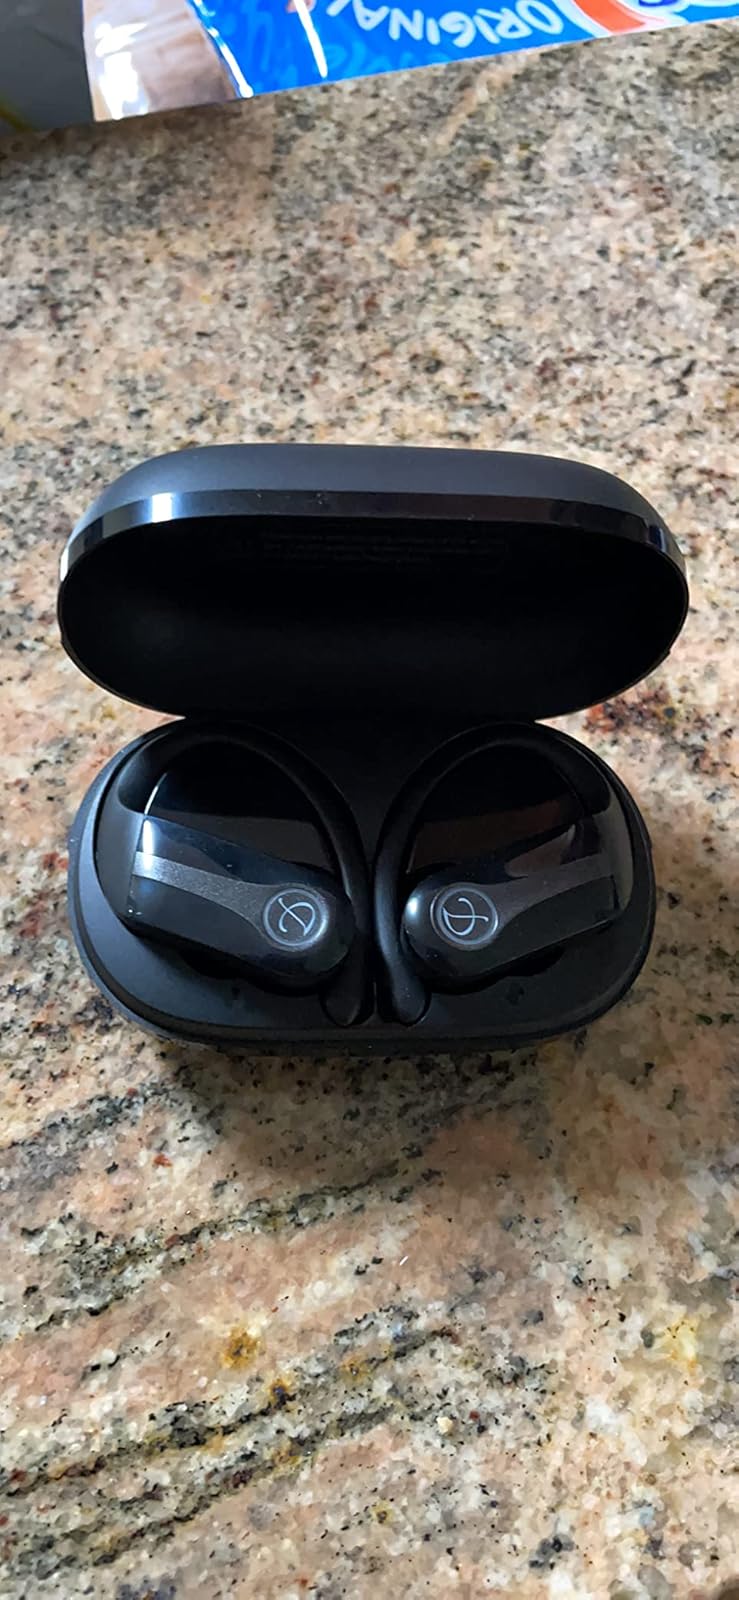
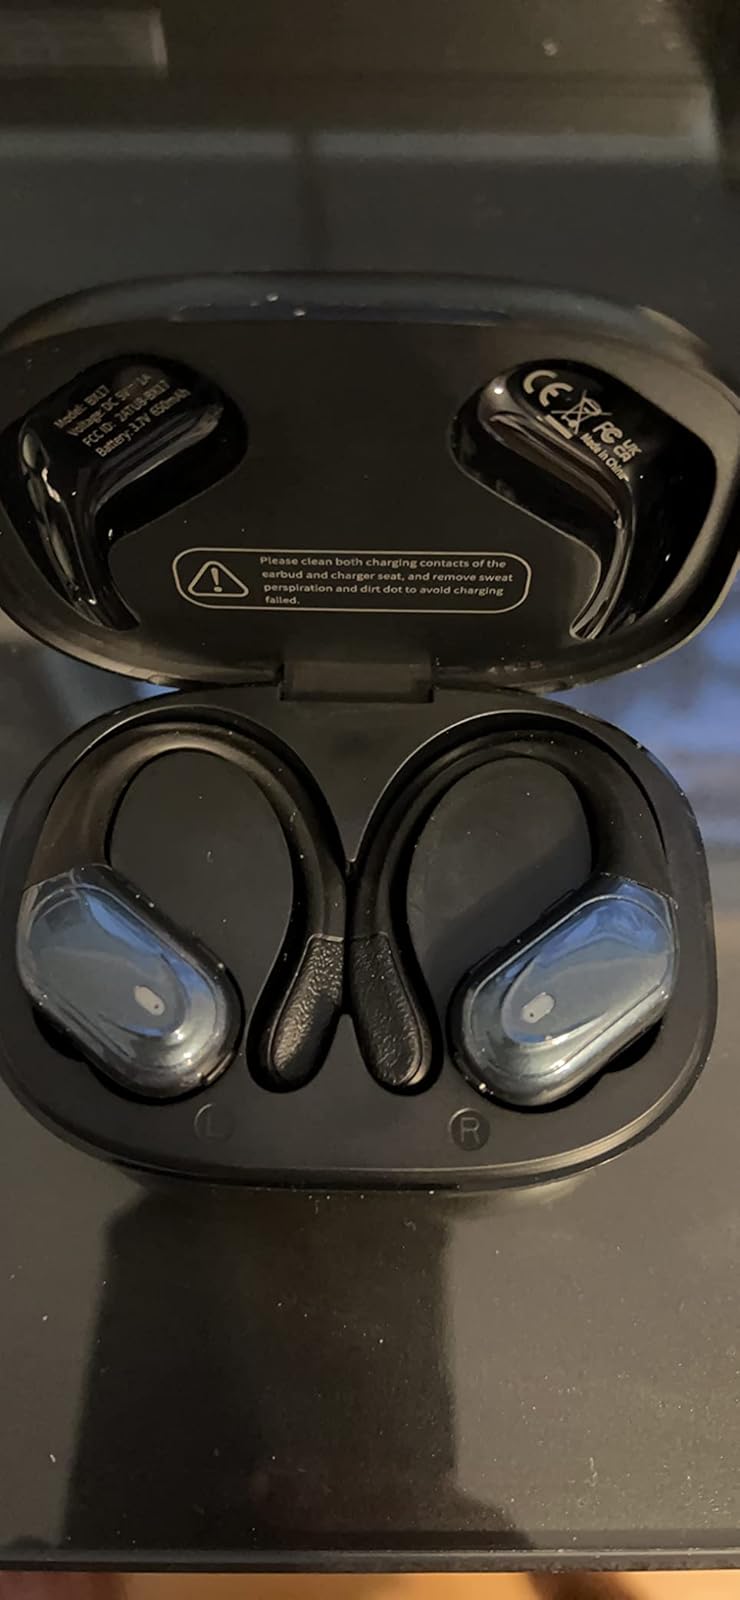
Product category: earbuds
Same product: no